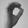
ASL letter: O